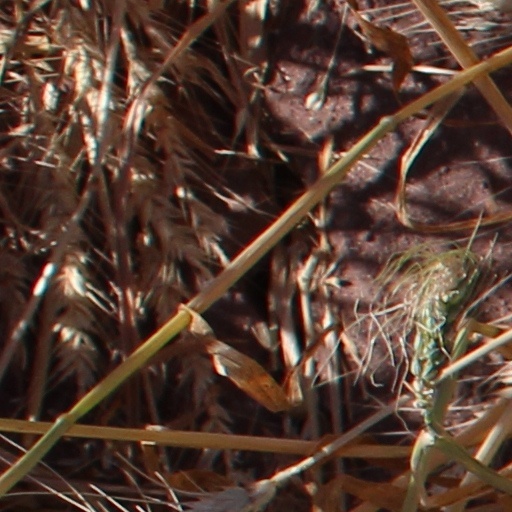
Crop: wheat